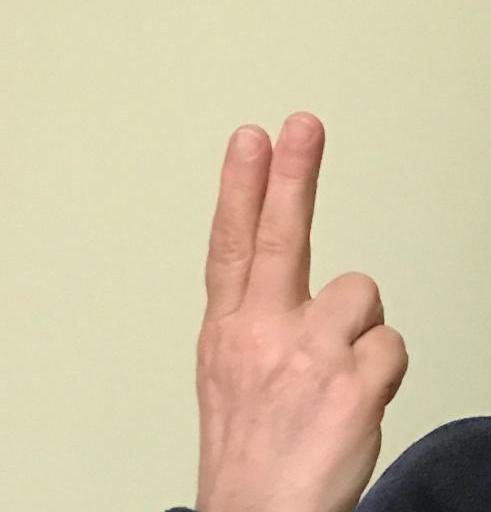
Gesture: two_up_inverted